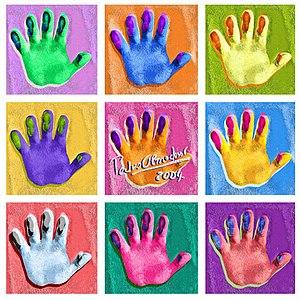
La main de Pedro Almodovar par Gil Zetbase Festival du Film Cannes
Pedro Almodóvar /ˈpeðɾo almoˈðoβaɾ/ est un réalisateur de cinéma espagnol, né le 25 septembre 1949 à Calzada de Calatrava dans la province de Ciudad Real et la communauté autonome de Castille-La Manche, en Espagne. Il est l'un des cinéastes emblématiques de la nouvelle vague espagnole.